Teck Resources

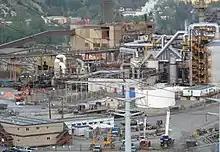
Mining in British Columbia in 2016

Beginning October 1, 2008, Teck Cominco began rebranding itself as Teck. The legal name of the company was changed to Teck Resources Ltd. on April 23, 2009, after being approved by shareholders the previous day.